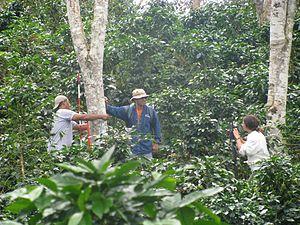
Suivi du carbone dans une plantation de café en Pérou (technologie Field-Map[1].
Le Pérou est l'un des 20 premiers producteurs de café dans le monde en 2014. Il est au cinquième rang pour l'exportation de café Arabica sur le marché mondial.
Field-Map est un nom de marque de l'Institut de recherche sur les écosystèmes forestiers. Il est utilisé pour un ensemble de produits logiciels et matériels pour la cartographie. Ces outils proposent une solution pour la cartographie des écosystèmes forestiers en temps réel et la collecte des données lors des examens sur le terrain. L'application travaille avec la base de données relationnelle multi-niveaux et est capable de communiquer avec des périphériques externes tels qu'un GPS, un télémètre laser et un inclinomètre.